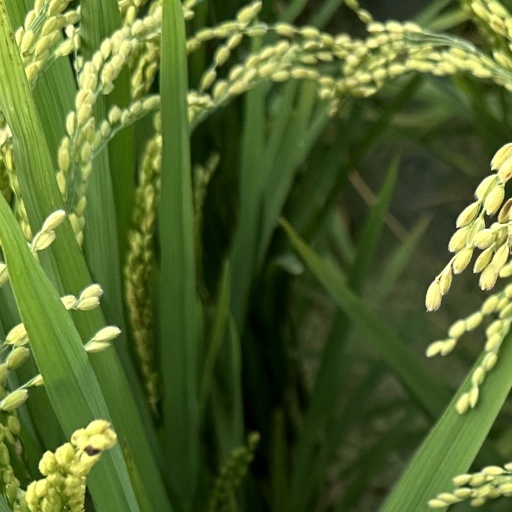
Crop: rice